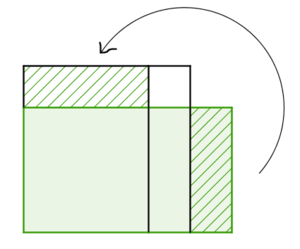
Illustration de la construction d'un carré d'aire égale à celle d'un rectangle donné selon une méthode décrite dans les Sulba-Sutras.
Les Śulba-Sūtras sont des annexes des Vedas décrivant les règles de réalisation des autels sacrificiels pour certains rituels védiques, des « formulaires mathématiques». Ils présentent à cette fin de nombreuses constructions géométriques.